The Haunted Honeymoon

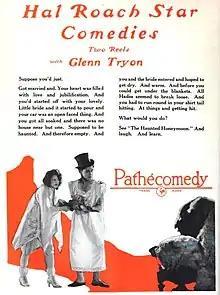
Advertisemenet

The Haunted Honeymoon is a 1925 American silent comedy film directed by Fred Guiol and Ted Wilde, starring Glenn Tryon and Blanche Mehaffey, with Janet Gaynor in one of her first films. One of the first comedies to parody horror films, it was produced by Hal Roach and released by Pathé Exchange.